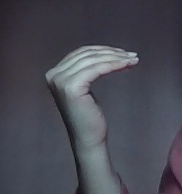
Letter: haa